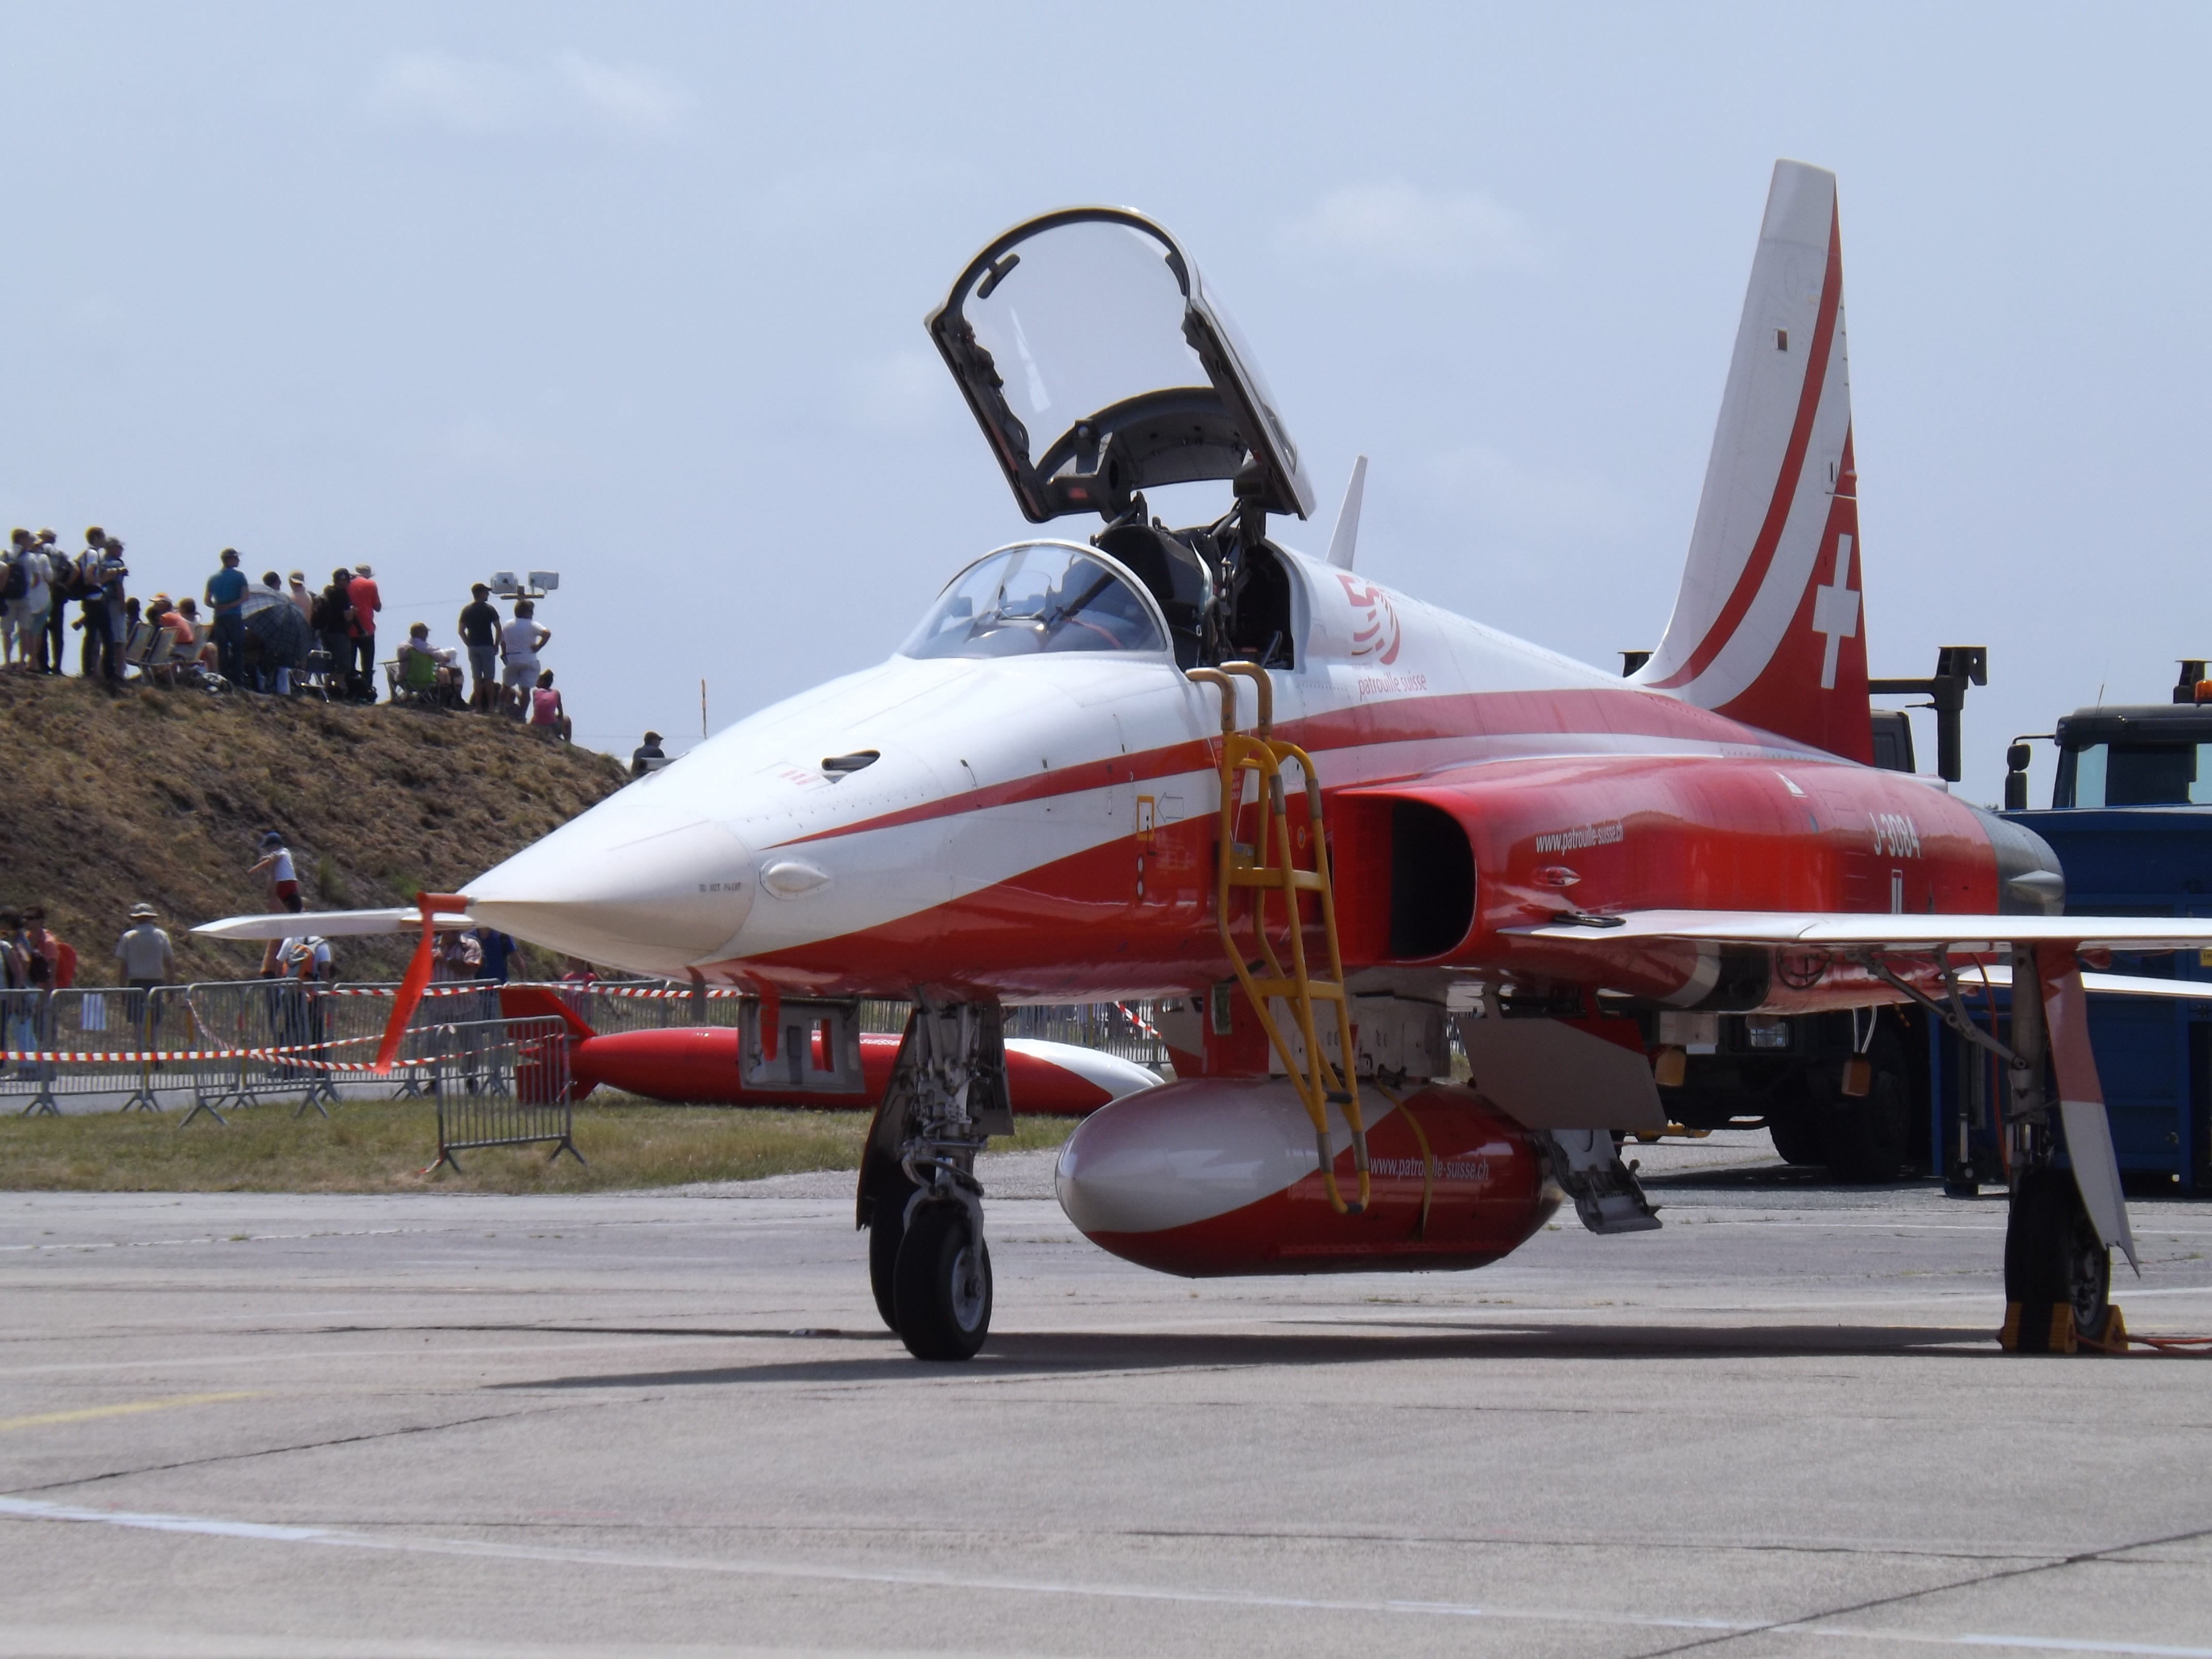
airplane, aircraft, meeting, army, vehicle, aviation, airshow, combat, air force, jet aircraft, fighter aircraft, military aircraft, atmosphere of earth, aircraft engine, mcdonnell douglas f 15 eagle, northrop t 38 talon